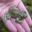
Label: frog